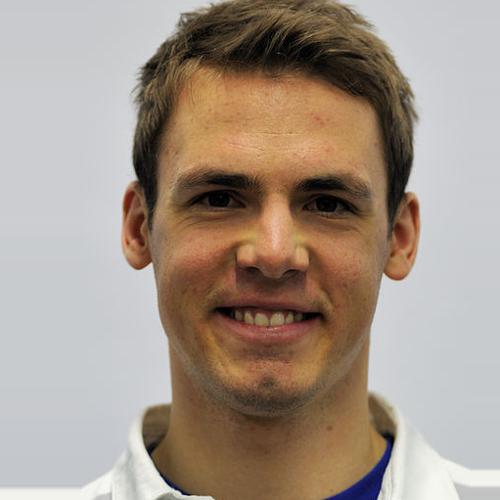
Age: 25